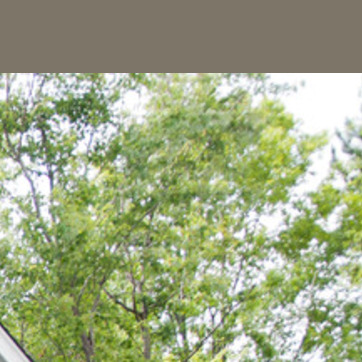
Material: foliage